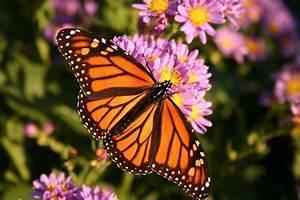
butterfly